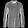
Label: Shirt